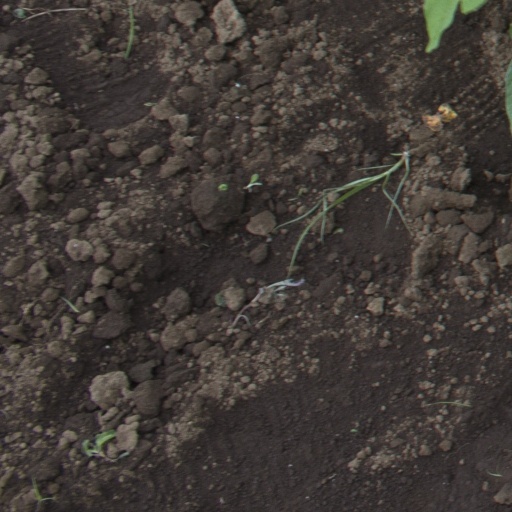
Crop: soybean